Marie Walcamp

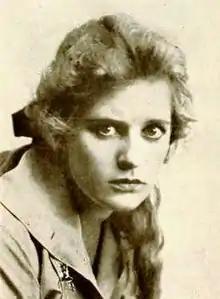
Walcamp, 1919

Marie Walcamp (July 27, 1894 – November 17, 1936) was an American actress of the silent film era, often specializing in roles as an "action heroine" in serials, including Westerns. She often appeared with actor Eddie Polo.